Mysteries of Isis

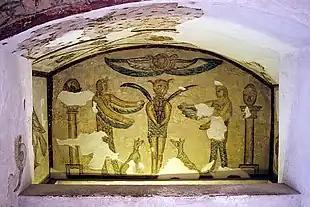
Painting from the Tigrane tomb in the Catacombs of Kom El Shoqafa, showing a man carrying palm branches who may be an initiate of Isis

In a series of paradoxes, Lucius travels to the underworld and to the heavens, sees the sun amid darkness, and approaches the gods. Many people have speculated about how the ritual may have simulated these impossible experiences. The bright "sun" Lucius mentions may have been a fire in the darkness, a feature known to have existed at the climax of the Eleusinian mysteries. The gods he saw face to face may have been statues or frescoes of deities. Some scholars believe that the initiation also entailed some kind of reenactment of or reference to the death of Osiris, but if it did, Apuleius's text does not mention it.